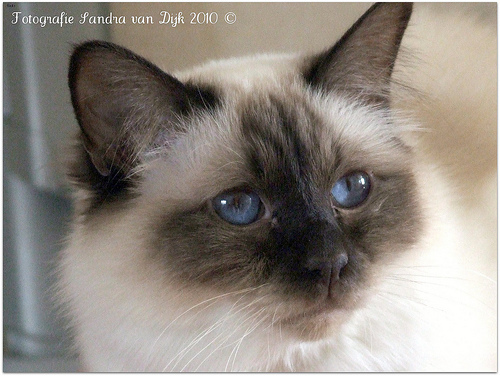
Animal: cat
Breed: birman